Savage River State Forest

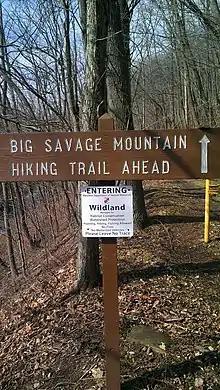
Big Savage Hiking Trail

Savage River State Forest has over 54,000 acres for many recreational activities. There are biking trails, boat launches, cross country skiing, campsites, fishing, flat water canoeing, hiking trails, hunting, picnics, snowmobiling, and white water canoeing.